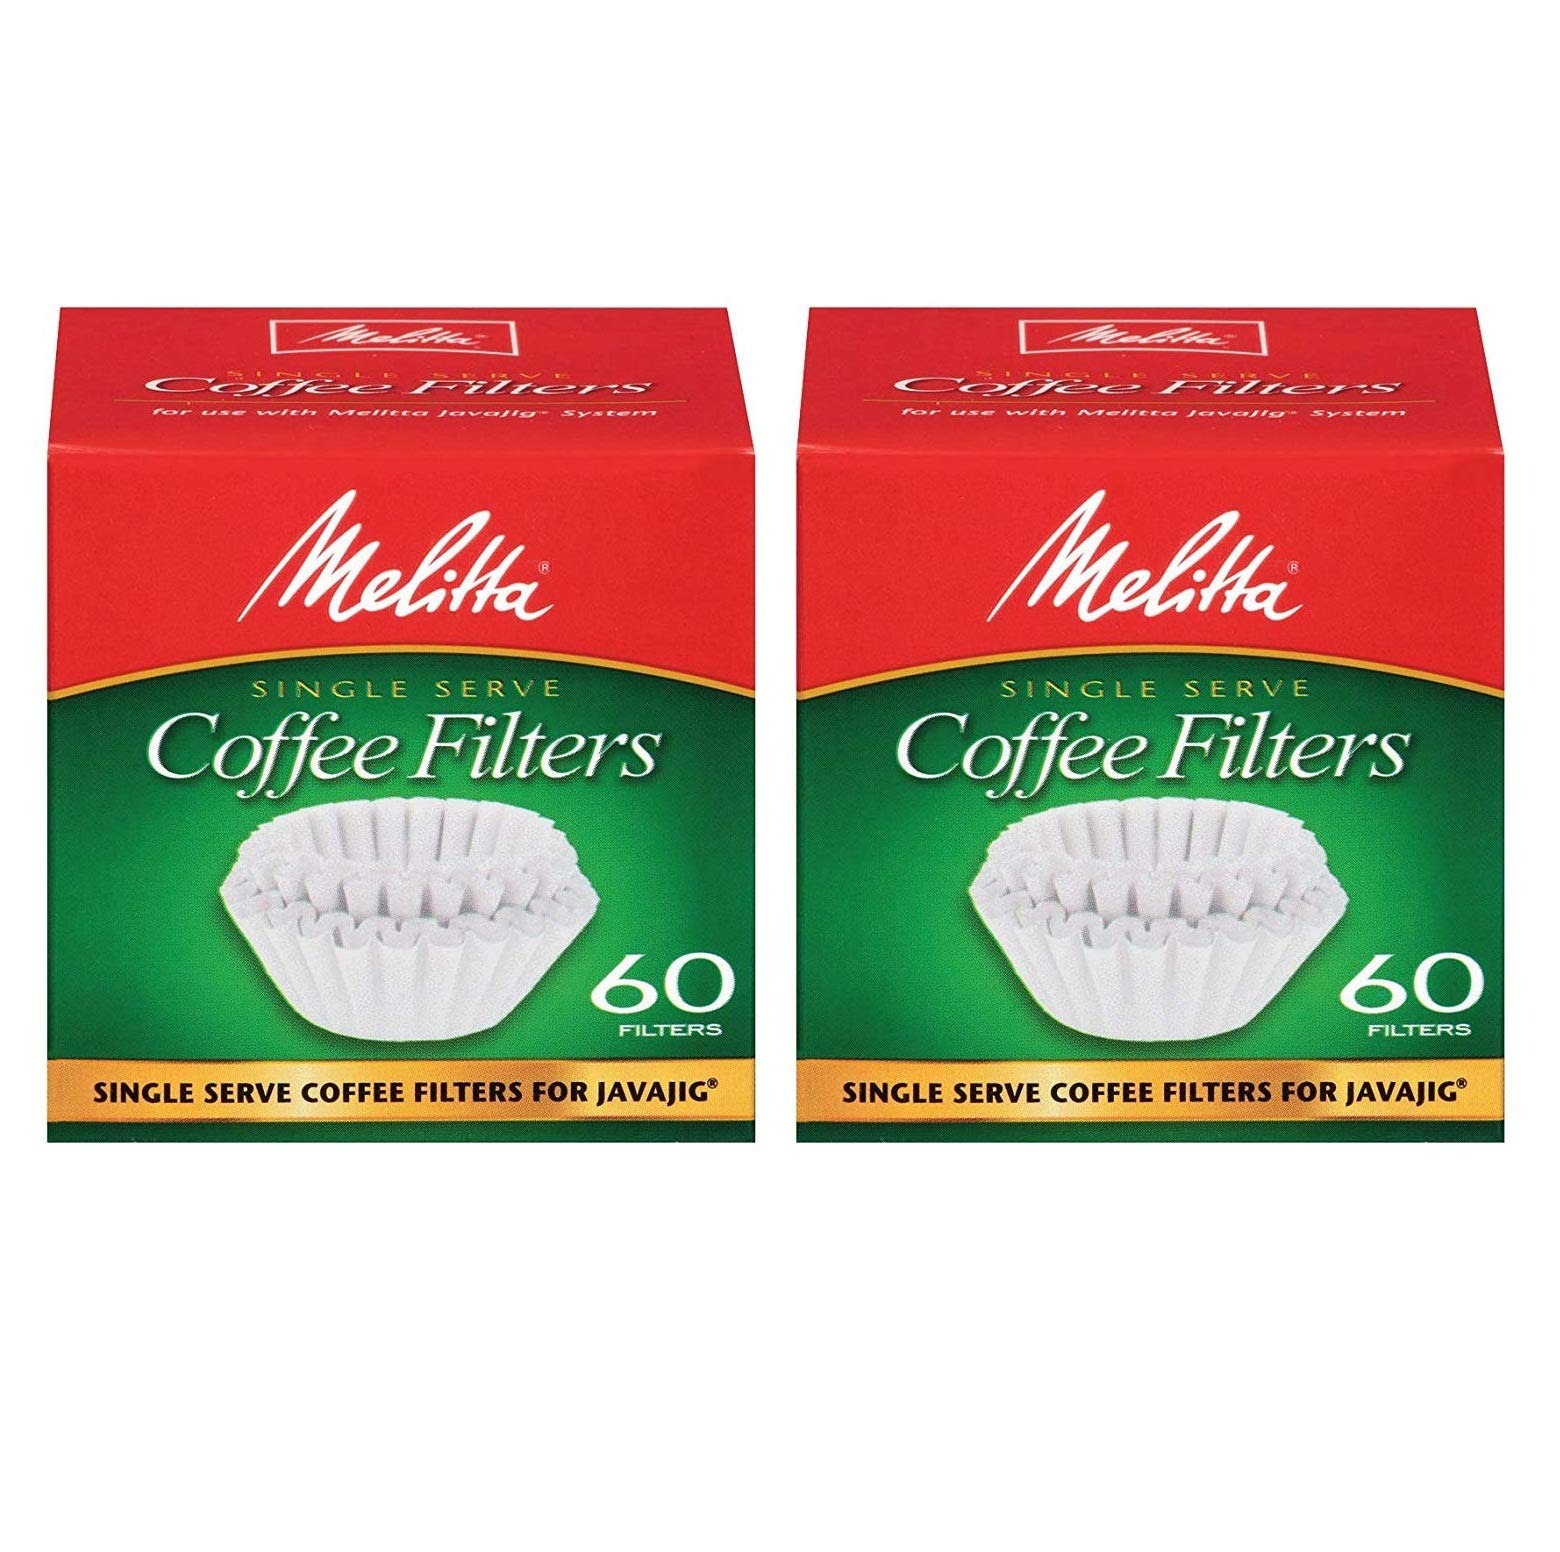
Item Name: Melitta Java Jig, Single Serve Paper Coffee Filters - 2 Pack
Bullet Point 1: SINGLE SERVE COFFEE FILTERS: Replacement coffee filters for JavaJig reusable filter system. For use in Keurig single serve coffee brewers. Easy, economical & eco-friendly. Works in all Keurig 1.0 and 2.0 coffeemakers
Bullet Point 2: GREAT SINGLE SERVE COFFEE: Get the best flavor out of your Keurig machine. Use your own ground coffee. It's easy, economical & eco-friendly.
Bullet Point 3: QUALITY FILTERS: Our cone, basket and single serve filters are all designed to brew rich, flavorful coffee. They are all compostable & made of high quality paper that won't tear for mess-free brewing.
Bullet Point 4: PERFECT BREWING: Our products are designed to provide the perfect brewing experience with a complete selection of cone coffee filters, pour-over coffee filters, basket coffee filters, single serve coffee filters & tea filters.
Bullet Point 5: JOIN THE PURSUIT FOR BETTER COFFEE: Melitta is dedicated to providing the ultimate coffee experience with our premium coffee filters, coffee pods, pour-over brewers, coffee makers & premium coffees.
Product Description: Our founder, Melitta Bentz, invented coffee filters and pour-over brewing in 1908. For over 100 years, Melitta has remained a pioneer in coffee, coffee filters and coffee brewers. Our paper filters are 100% biodegradable. We offer filters for cone, flat bottom basket, percolators and Keurig single serve coffee brewers. Our filters are produced using chlorine-free white, natural brown and bamboo paper. In addition to filters, we offer a wide range of coffees and brewers including pour- overs, carafes, pour-over kits, coffee makers, kettles, drip coffeemakers, and even our own premium, batch-roasted coffee. Our coffee beans are sourced from farms located in prime coffee-producing regions. We batch roast and grind our beans extra fine in true European fashion - bringing out the coffee's full flavor. Enjoy our entire range of ground coffees, whole bean coffees, and single serve coffee pods.
Value: 120.0
Unit: Count

Price: 10.97